Luigi Cadorna

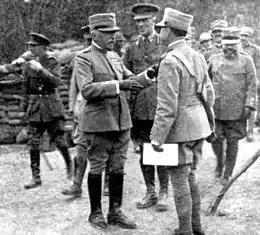
General Cadorna visiting British batteries during World War I.

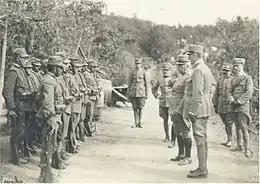
General Cadorna visiting Italian troops before the Second Battle of the Isonzo.

Cadorna inherited a difficult political and military situation. The government of Premier Antonio Salandra favoured initial neutrality over Italy's treaty commitments under the Triple Alliance. Cadorna was accordingly obliged to reverse long-established strategic plans while discovering that the army was ill-prepared for war against Austria-Hungary and Germany. In particular large numbers of men and quantities of equipment had been deployed to Tripolitania leaving the home army disorganized.